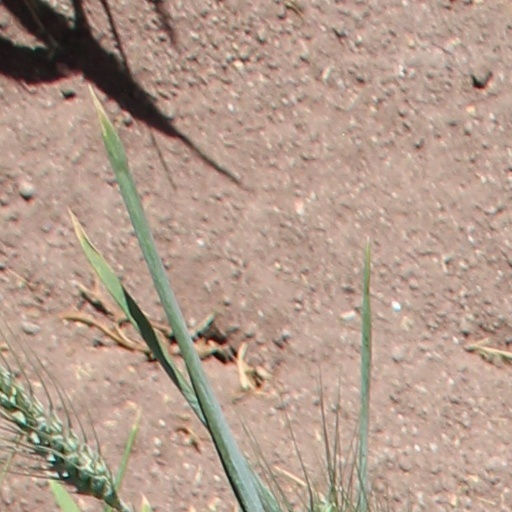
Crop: wheat